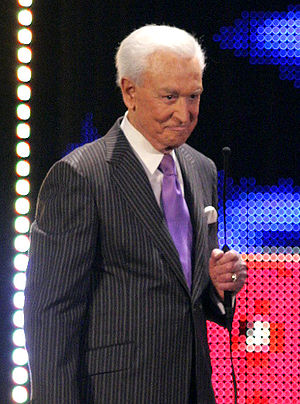
Bob Barker
Bob Barker
Robert William "Bob" Barker er en tidligere amerikansk tv-vært. Han er bedst kendt for vært rollen på CBS's The Price Is Right fra 1972 til 2007. Programmet var det længst kørende daytime Quiz show i Nordamerikas tv-historie. Han gik på pension efter 35 år som vært for The Price Is Right i juni 2007.